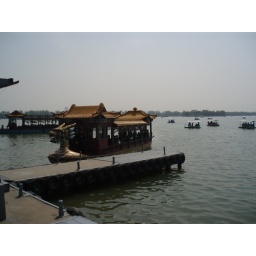
A tourist boat to cruise around the lake